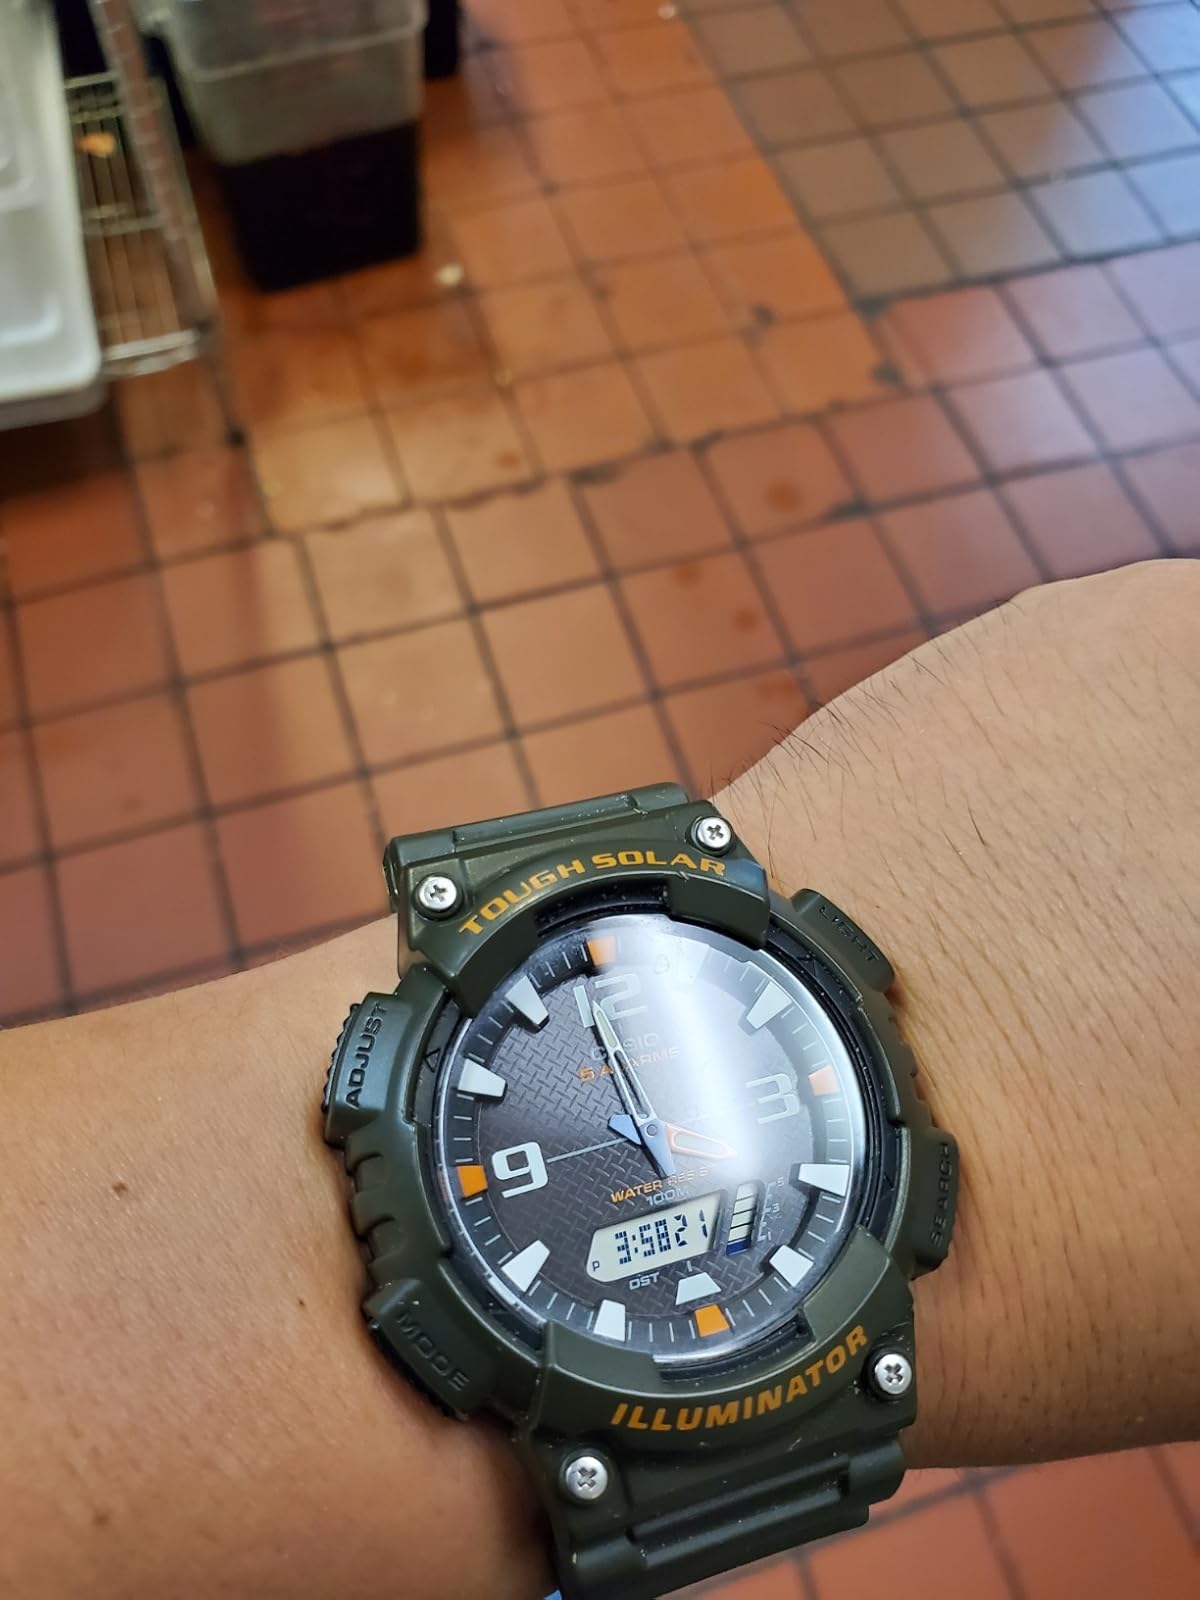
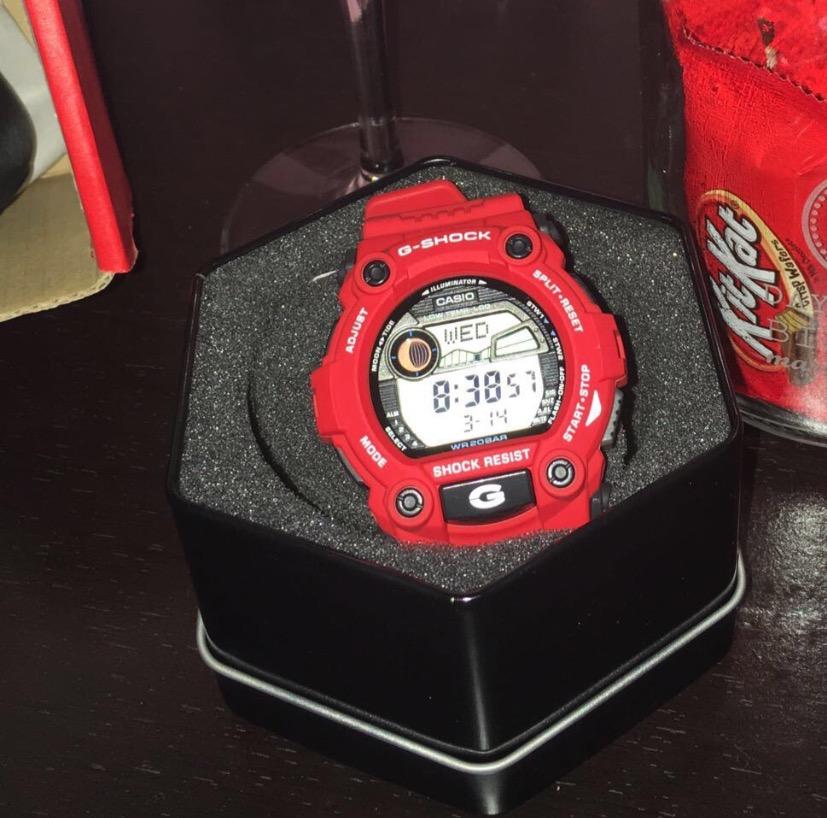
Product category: accessories_watch
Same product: no